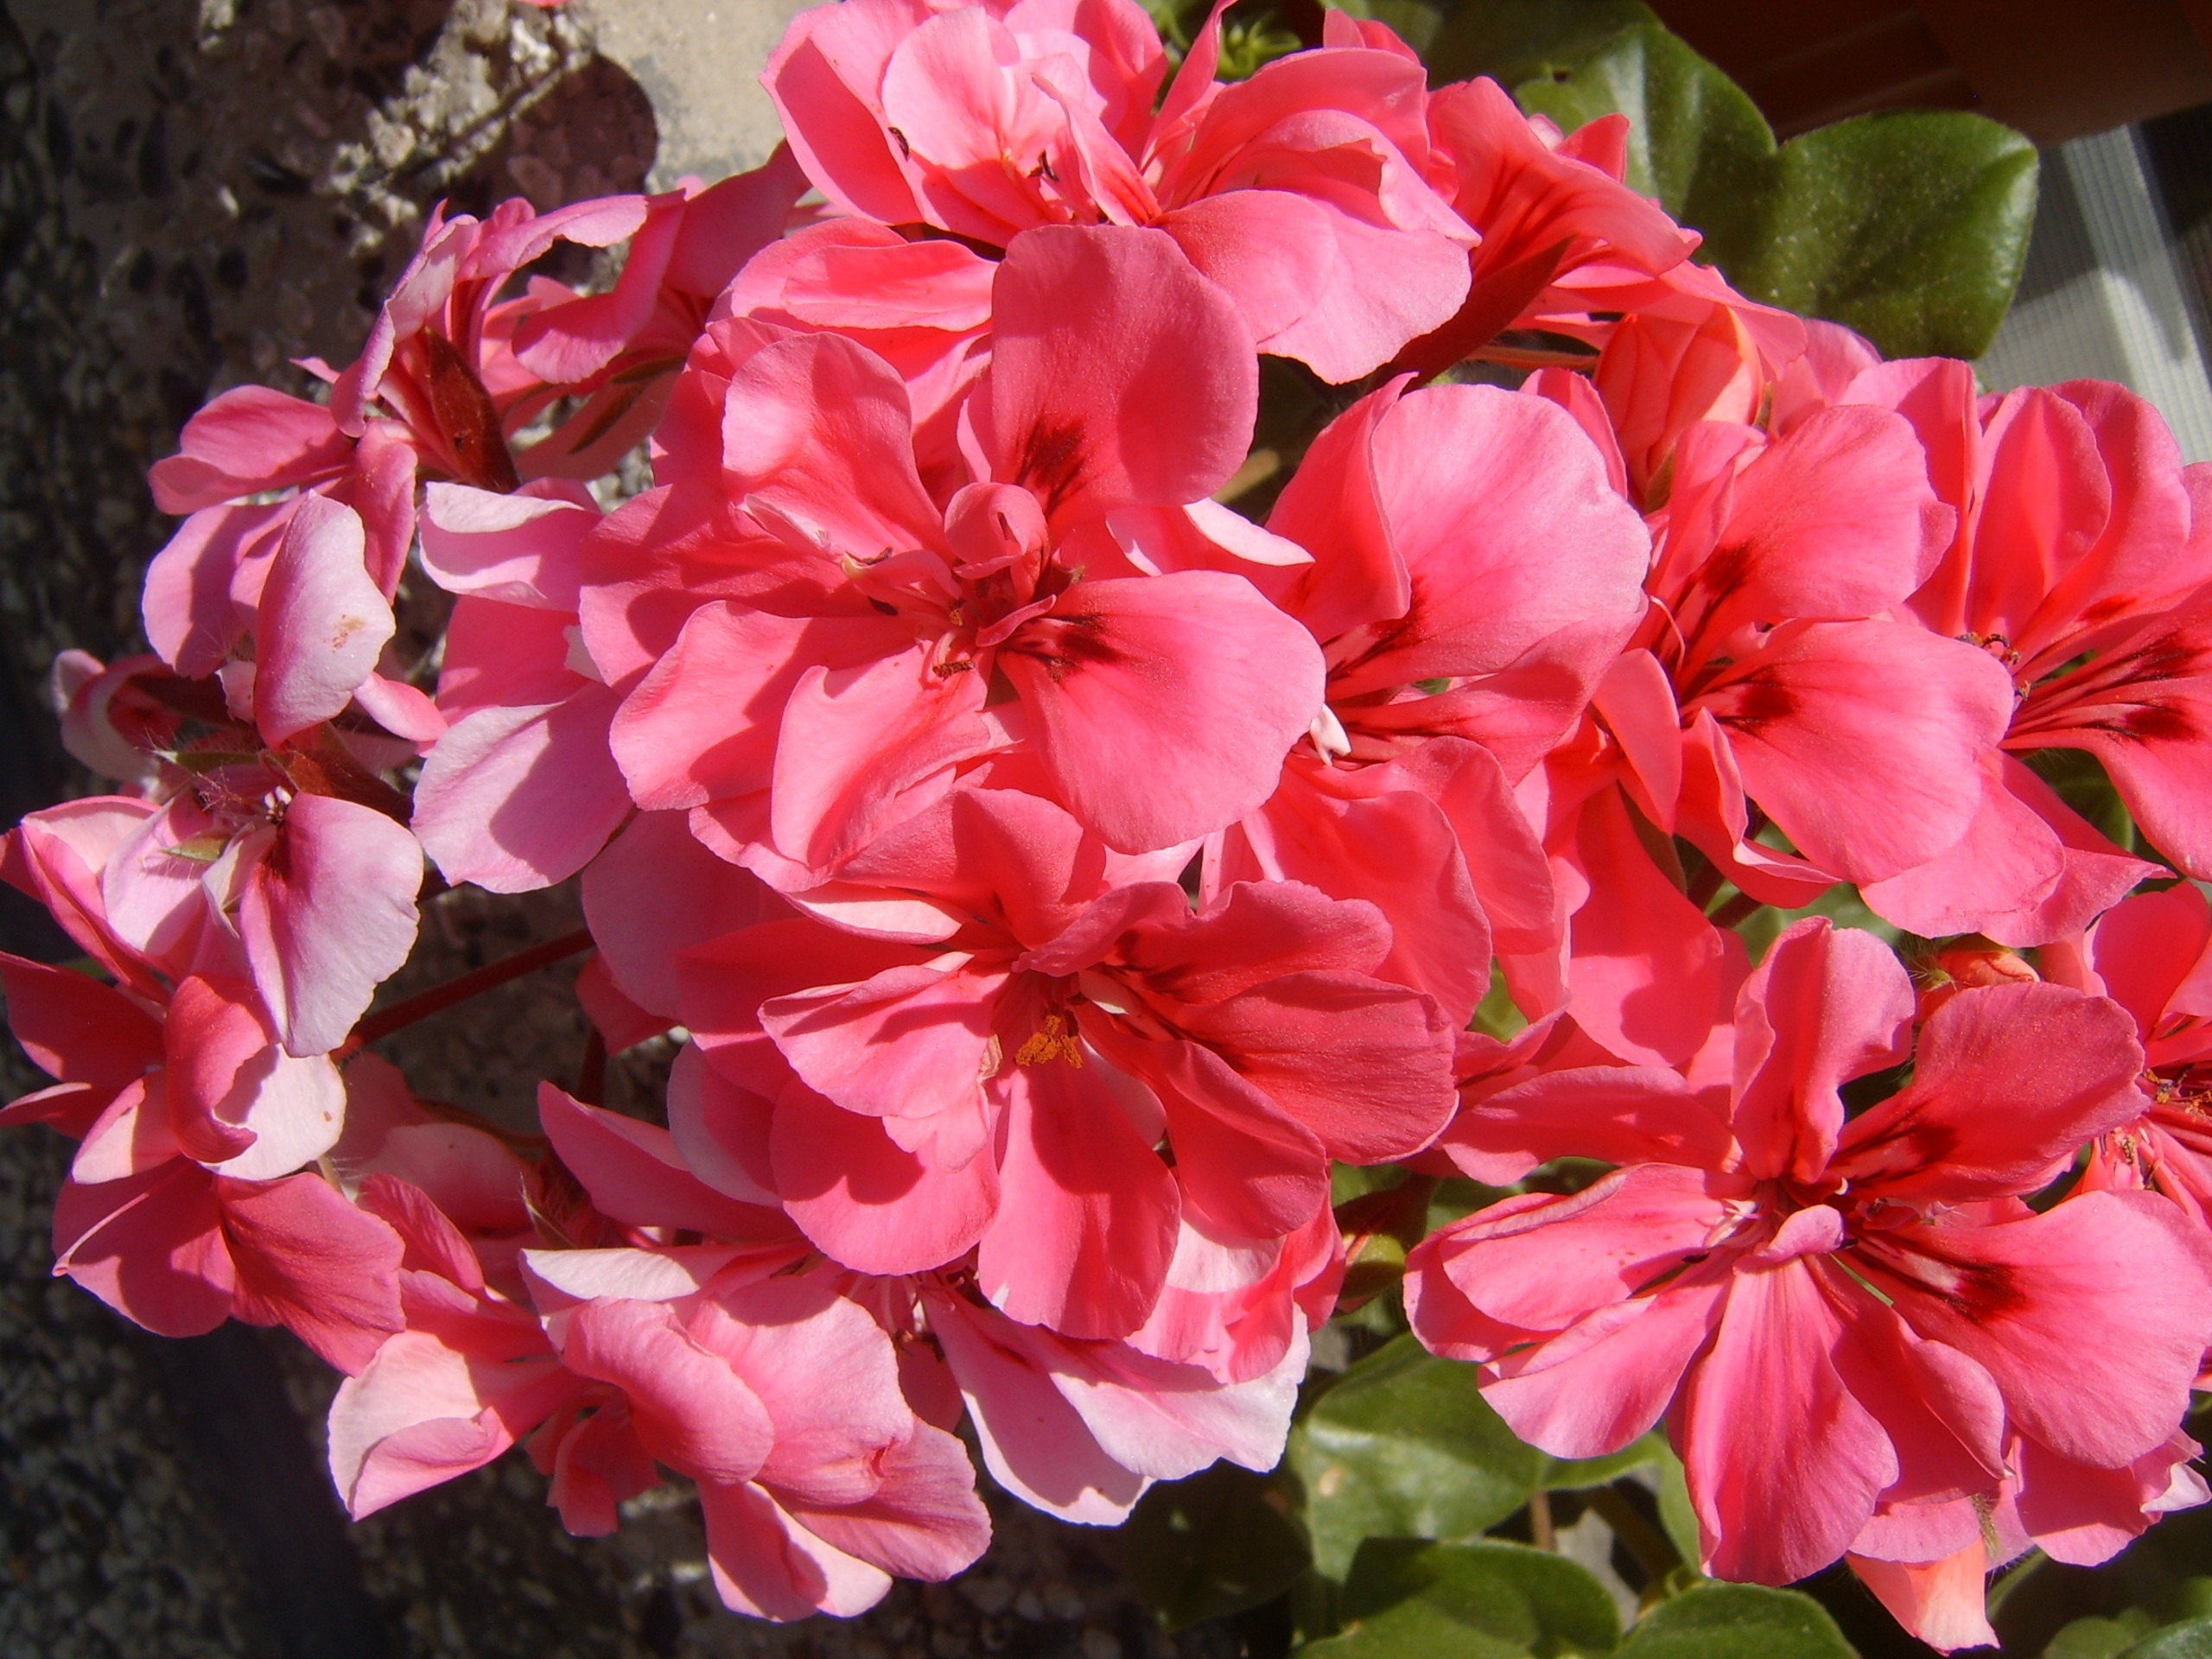
flower, plant, pink, flora, land plant, flowering plant, woody plant, petal, shrub, rhododendron, blossom, azalea